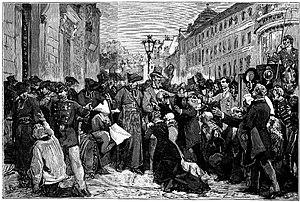
Réaction populaire à l'expulsion des jésuites, rue de Sèvres à Paris.
L'expulsion des congrégations de 1880 est un événement politique qui se déroule en France, durant la Troisième République, et qui consiste en la dispersion des congrégations religieuses masculines non autorisées. Ces expulsions font suite à la signature, le 29 mars 1880, de deux décrets par le gouvernement de Charles de Freycinet, et plus précisément par Charles Lepère, ministre de l'Intérieur, et Jules Cazot, ministre de la Justice. Le premier prévoit la suppression de la Compagnie de Jésus sur le territoire français, et le second met en demeure les autres congrégations non autorisées de demander une autorisation légale sous peine de subir le même sort que les Jésuites.